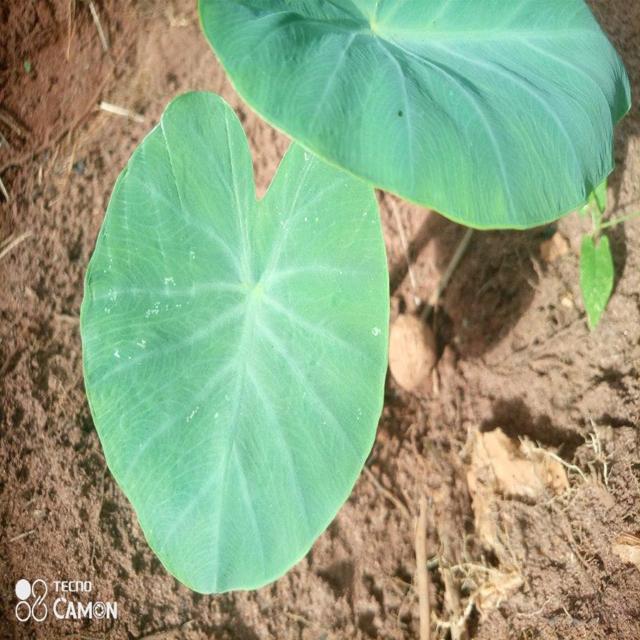
Label: Healthy